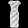
Label: Dress